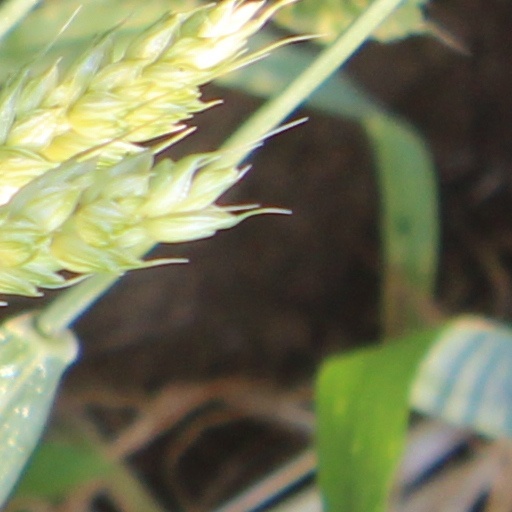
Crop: wheat